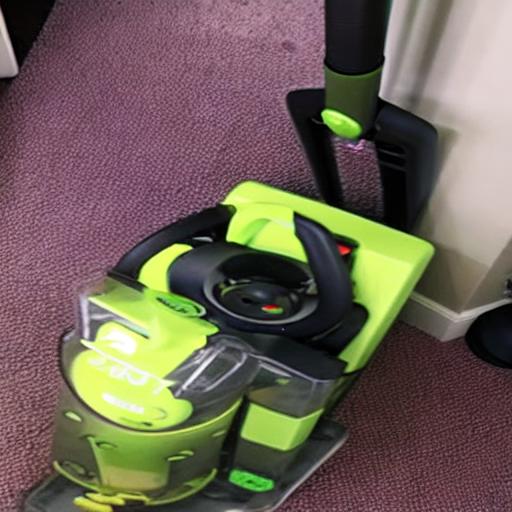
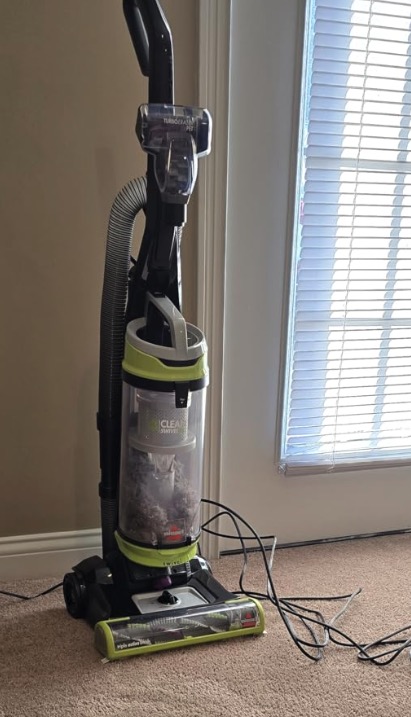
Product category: items_vacuum
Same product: no